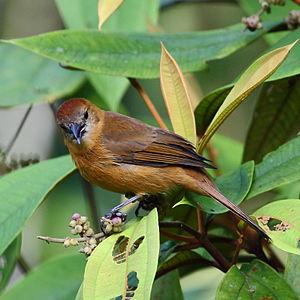
Le Tangara à huppe ignée est une espèce de passereau appartenant à la famille des Thraupidae.
Le parc d'État de Restinga de Bertioga est un parc d'État dans l’état de São Paulo au Brésil. Il protège une zone de restinga, de mangrove et de forêt tropicale dense sur la côte de São Paulo. Le parc constitue un important corridor écologique entre la restinga côtière et le parc national Serra do Mar à l'intérieur des terres.